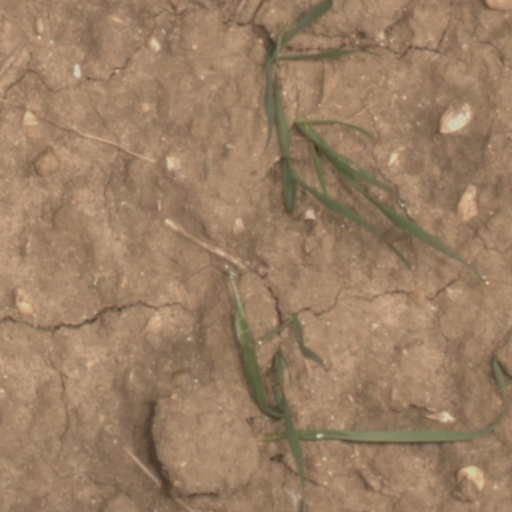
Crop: wheat